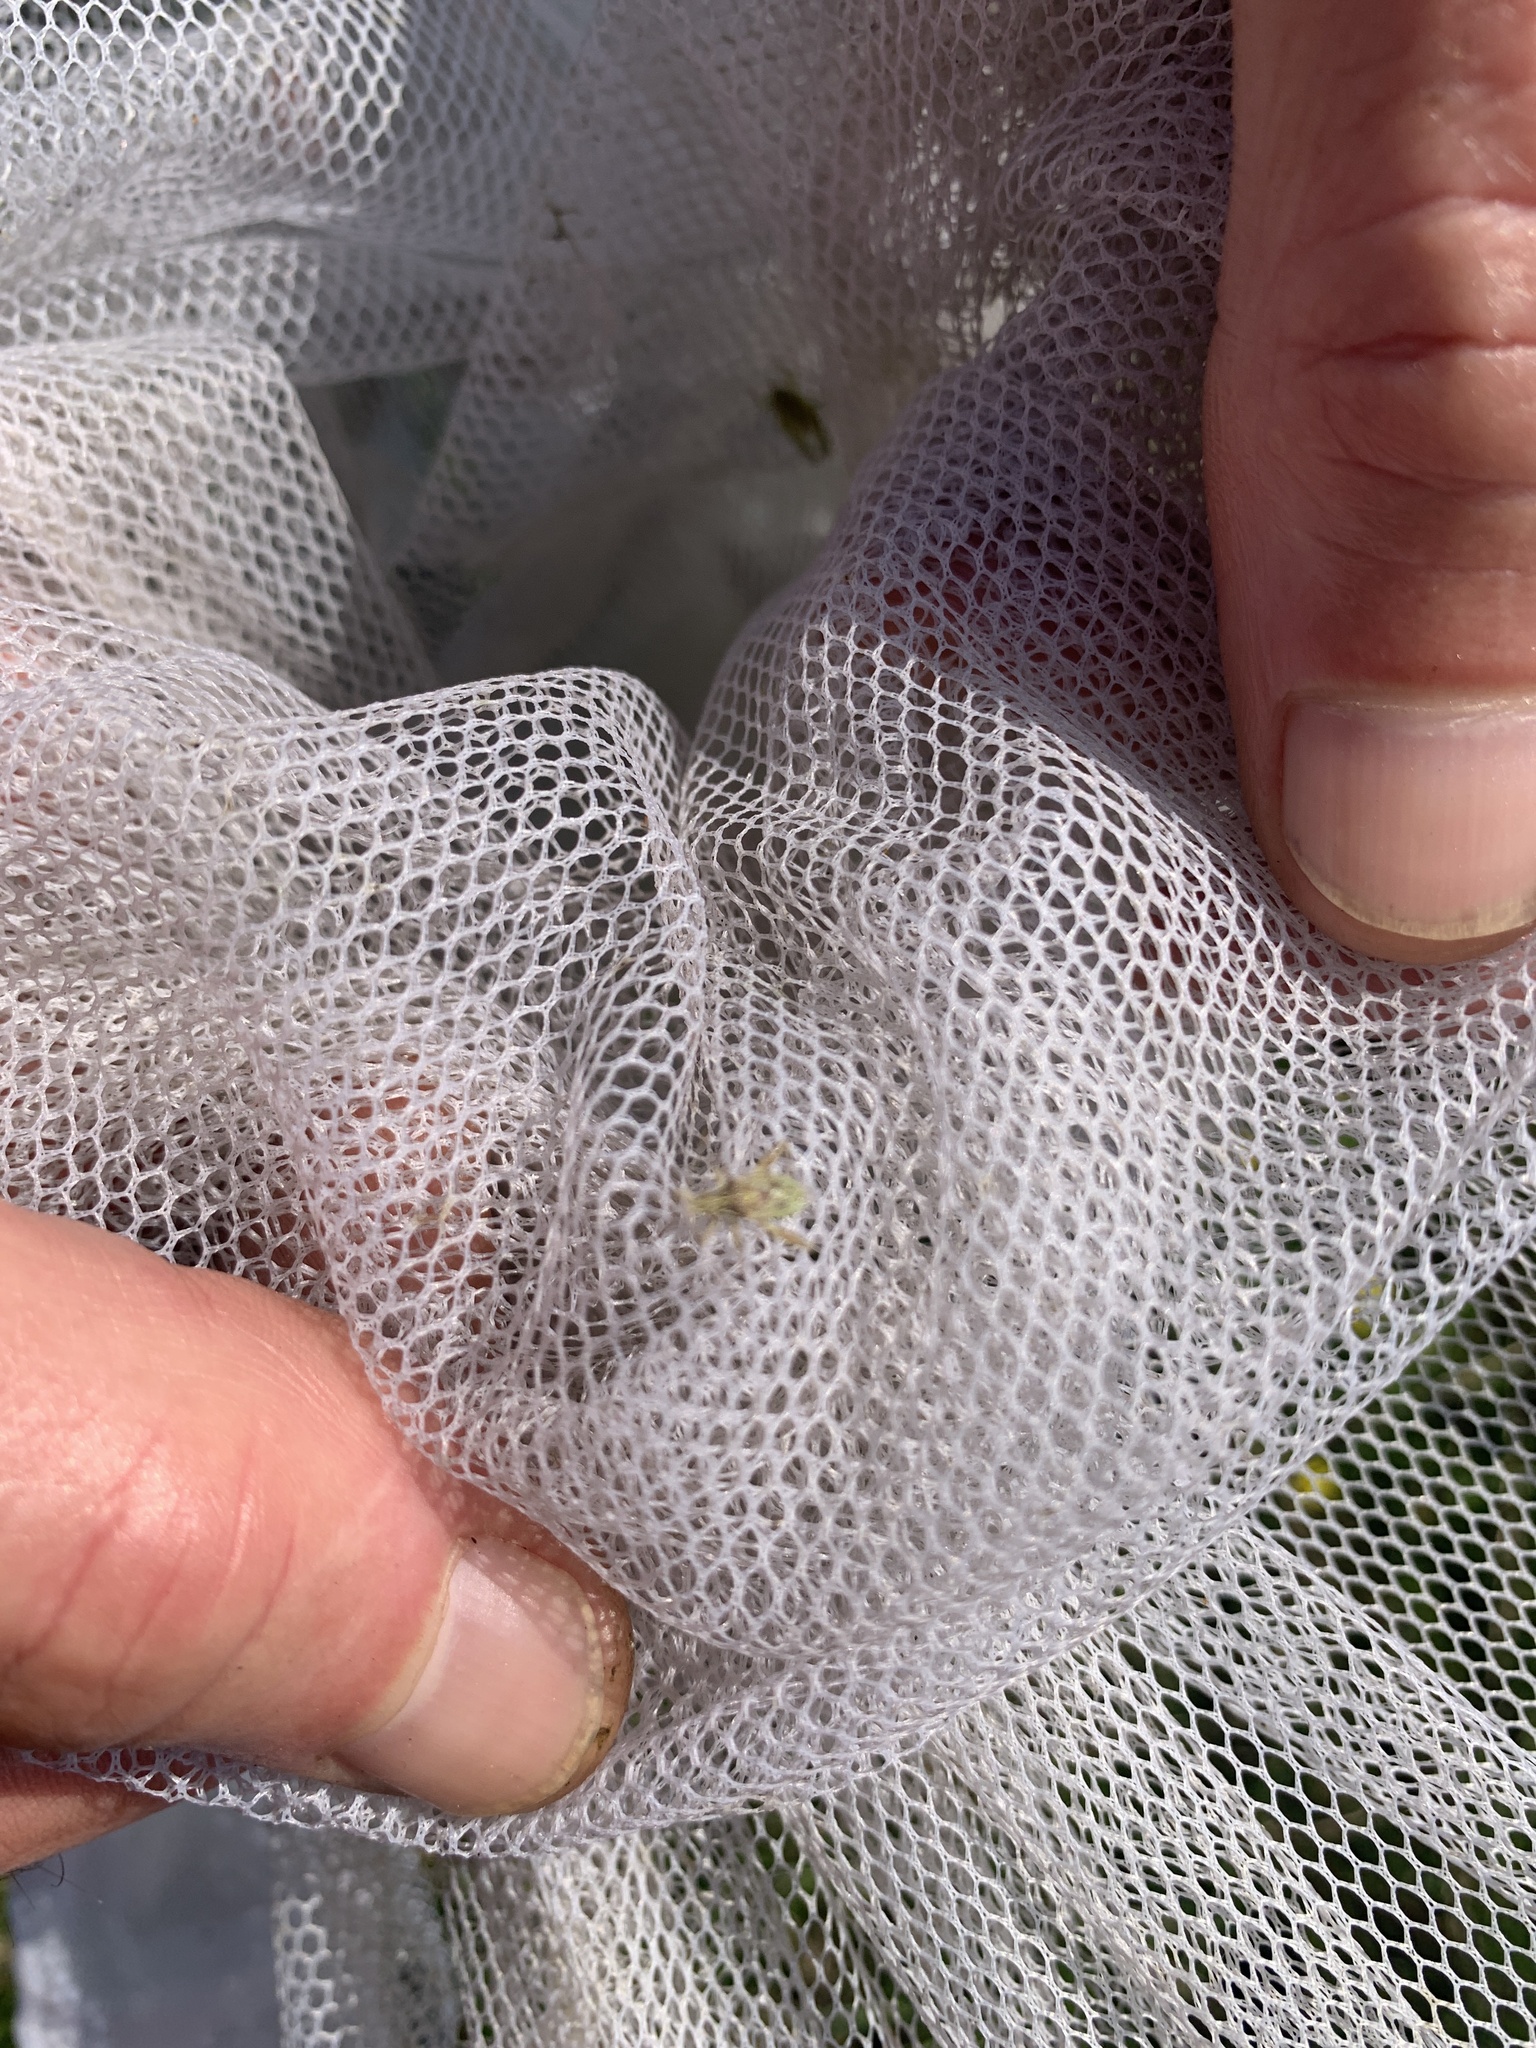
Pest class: lygus_bug